BMW Garmisch

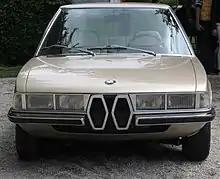
Front end of the Garmisch replica

Starting from a 2002 Tii, Gandini changed the proportions of the vehicle, lengthening the front and rear hoods and lowering the car. As a whole, the style differed from the BMWs of the time, with an angular, futuristic aesthetic. The exterior was characterized by angular lines, with square and glass covered front headlights, double hexagonal kidney grilles, and a honeycomb mesh design over the rear window.